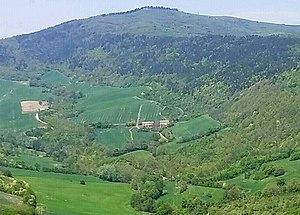
La région des Pouilles, dite plus couramment les Pouilles, voire la Pouille, est une région d'Italie, située dans l'extrême sud-est du pays. Son gentilé est Apulien. La région compte un peu plus de 4 millions d'habitants et son chef-lieu et principale agglomération est Bari. Délimitée par les régions de Molise au nord, de la Campanie à l'ouest et de la Basilicate au sud-ouest, la région est baignée par la mer Adriatique à l'est et la mer Ionienne au sud. Administrativement, la région comprend la ville métropolitaine de Bari et les provinces de Barletta-Andria-Trani, Brindisi, Foggia, Lecce et Tarente.